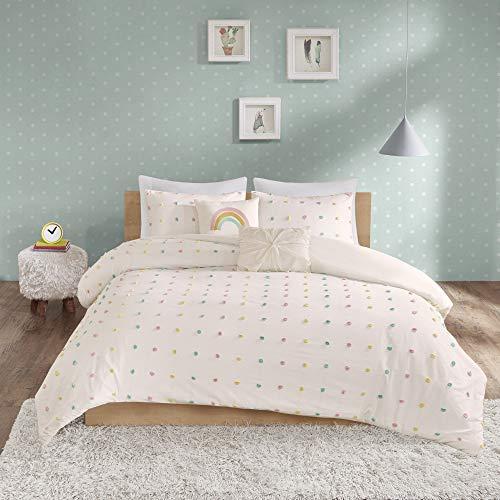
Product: Urban Habitat Kids Callie Comforter Reversible 100% Cotton Jacquard Weave Colorful Poms Dots Soft Overfilled Down Alternative Hypoallergenic All Season Bedding-Set, Twin, Multi
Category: Home & Kitchen | Bedding | Kids' Bedding | Comforters & Sets | Comforter Sets
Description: TECHNIQUE and COLOR - Our partial Bed in a bag set has a Twin XL / Twin size comforter is elegant soft 100% Cotton and textured with pink / yellow / green jacquard weave sensory pom-pom tufts woven evenly, the reverse compliments the beauty with the fabric solid color, perfectly matched Twin comforter set for a boy's or girl's room.
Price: $99.99
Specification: ProductDimensions:88x68x1inches|ItemWeight:9.2pounds|ShippingWeight:9.2pounds(Viewshippingratesandpolicies)|Manufacturer:UrbanHabitatKids|ASIN:B07DPNL14P|Itemmodelnumber:UHK10-0090